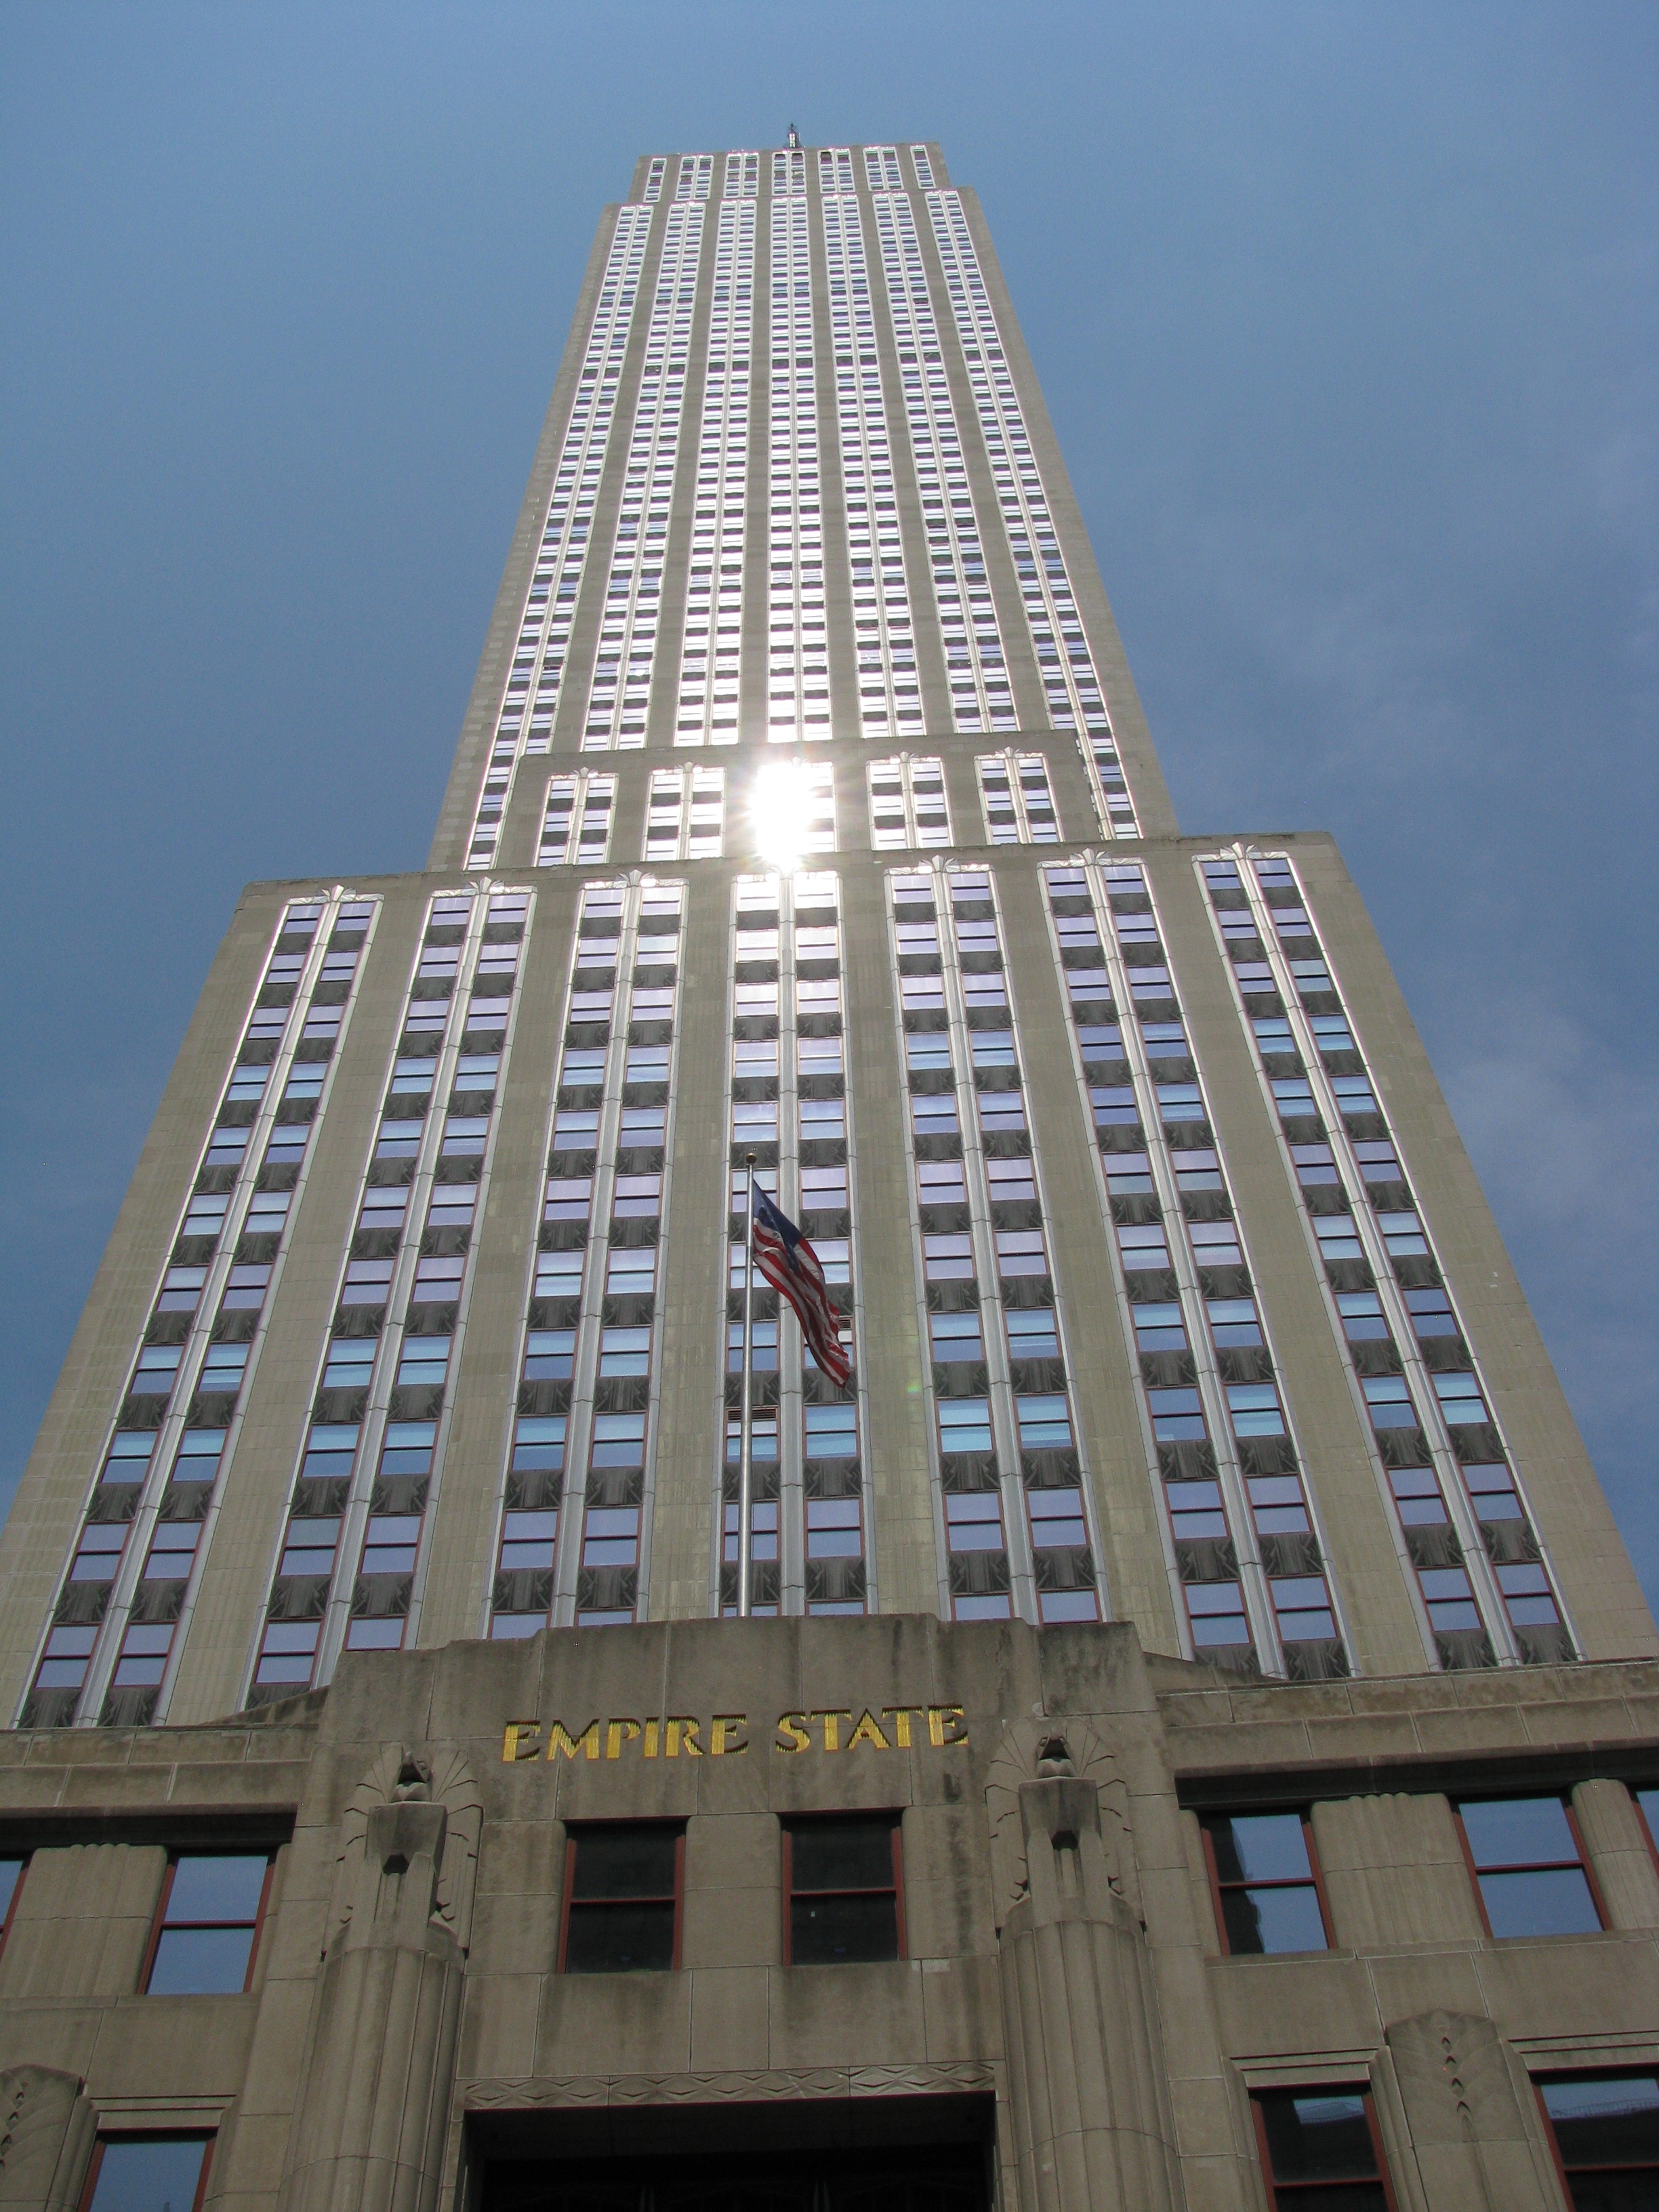
silhouette, architecture, building, city, skyscraper, new york, new york city, cityscape, downtown, tower, nyc, landmark, facade, empire state building, tower block, symmetry, ny, metropolis, condominium, neighbourhood, urban area, residential area, metropolitan area